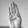
ASL letter: B